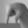
ASL letter: Q